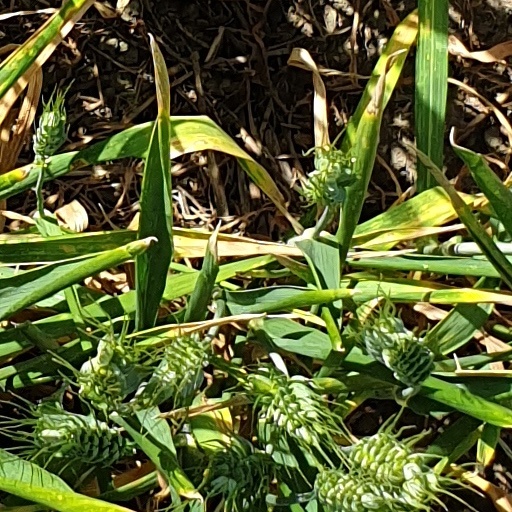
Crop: wheat